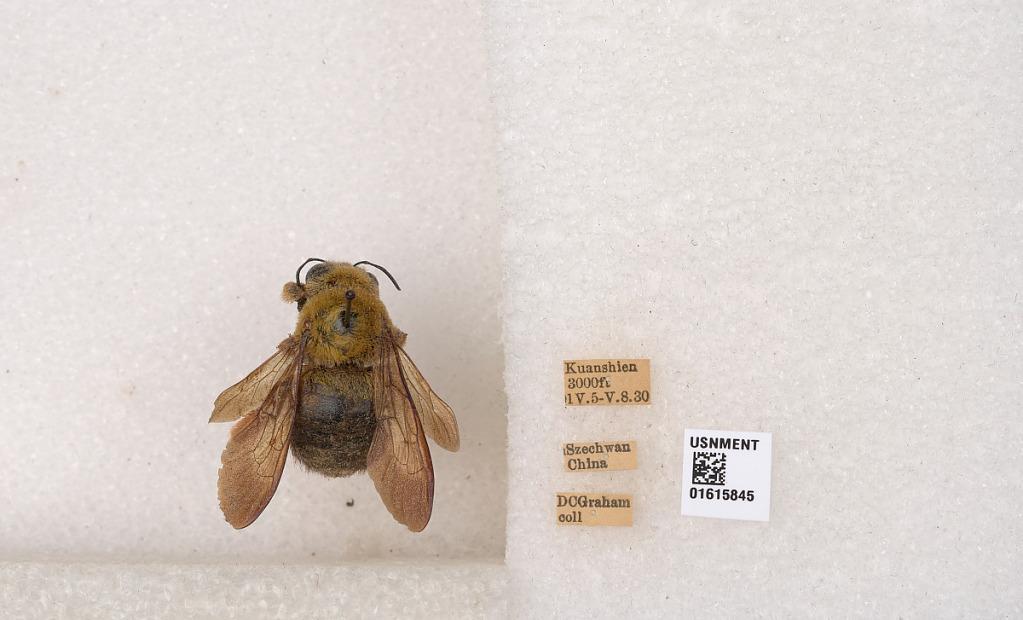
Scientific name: Xylocopa (Koptortosoma) sinensis Smith
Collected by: D. Graham
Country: China
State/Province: Sichuan
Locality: Kuanshien